Forging

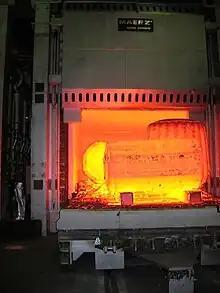
Solid forged billets of steel (glowing incandescently) being loaded in a large industrial chamber furnace, for re-heating

For industrial processes steel alloys are primarily forged in hot condition. Brass, bronze, copper, precious metals and their alloys are manufactured by cold forging processes; each metal requires a different forging temperature.